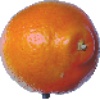
Label: Tangelo 1